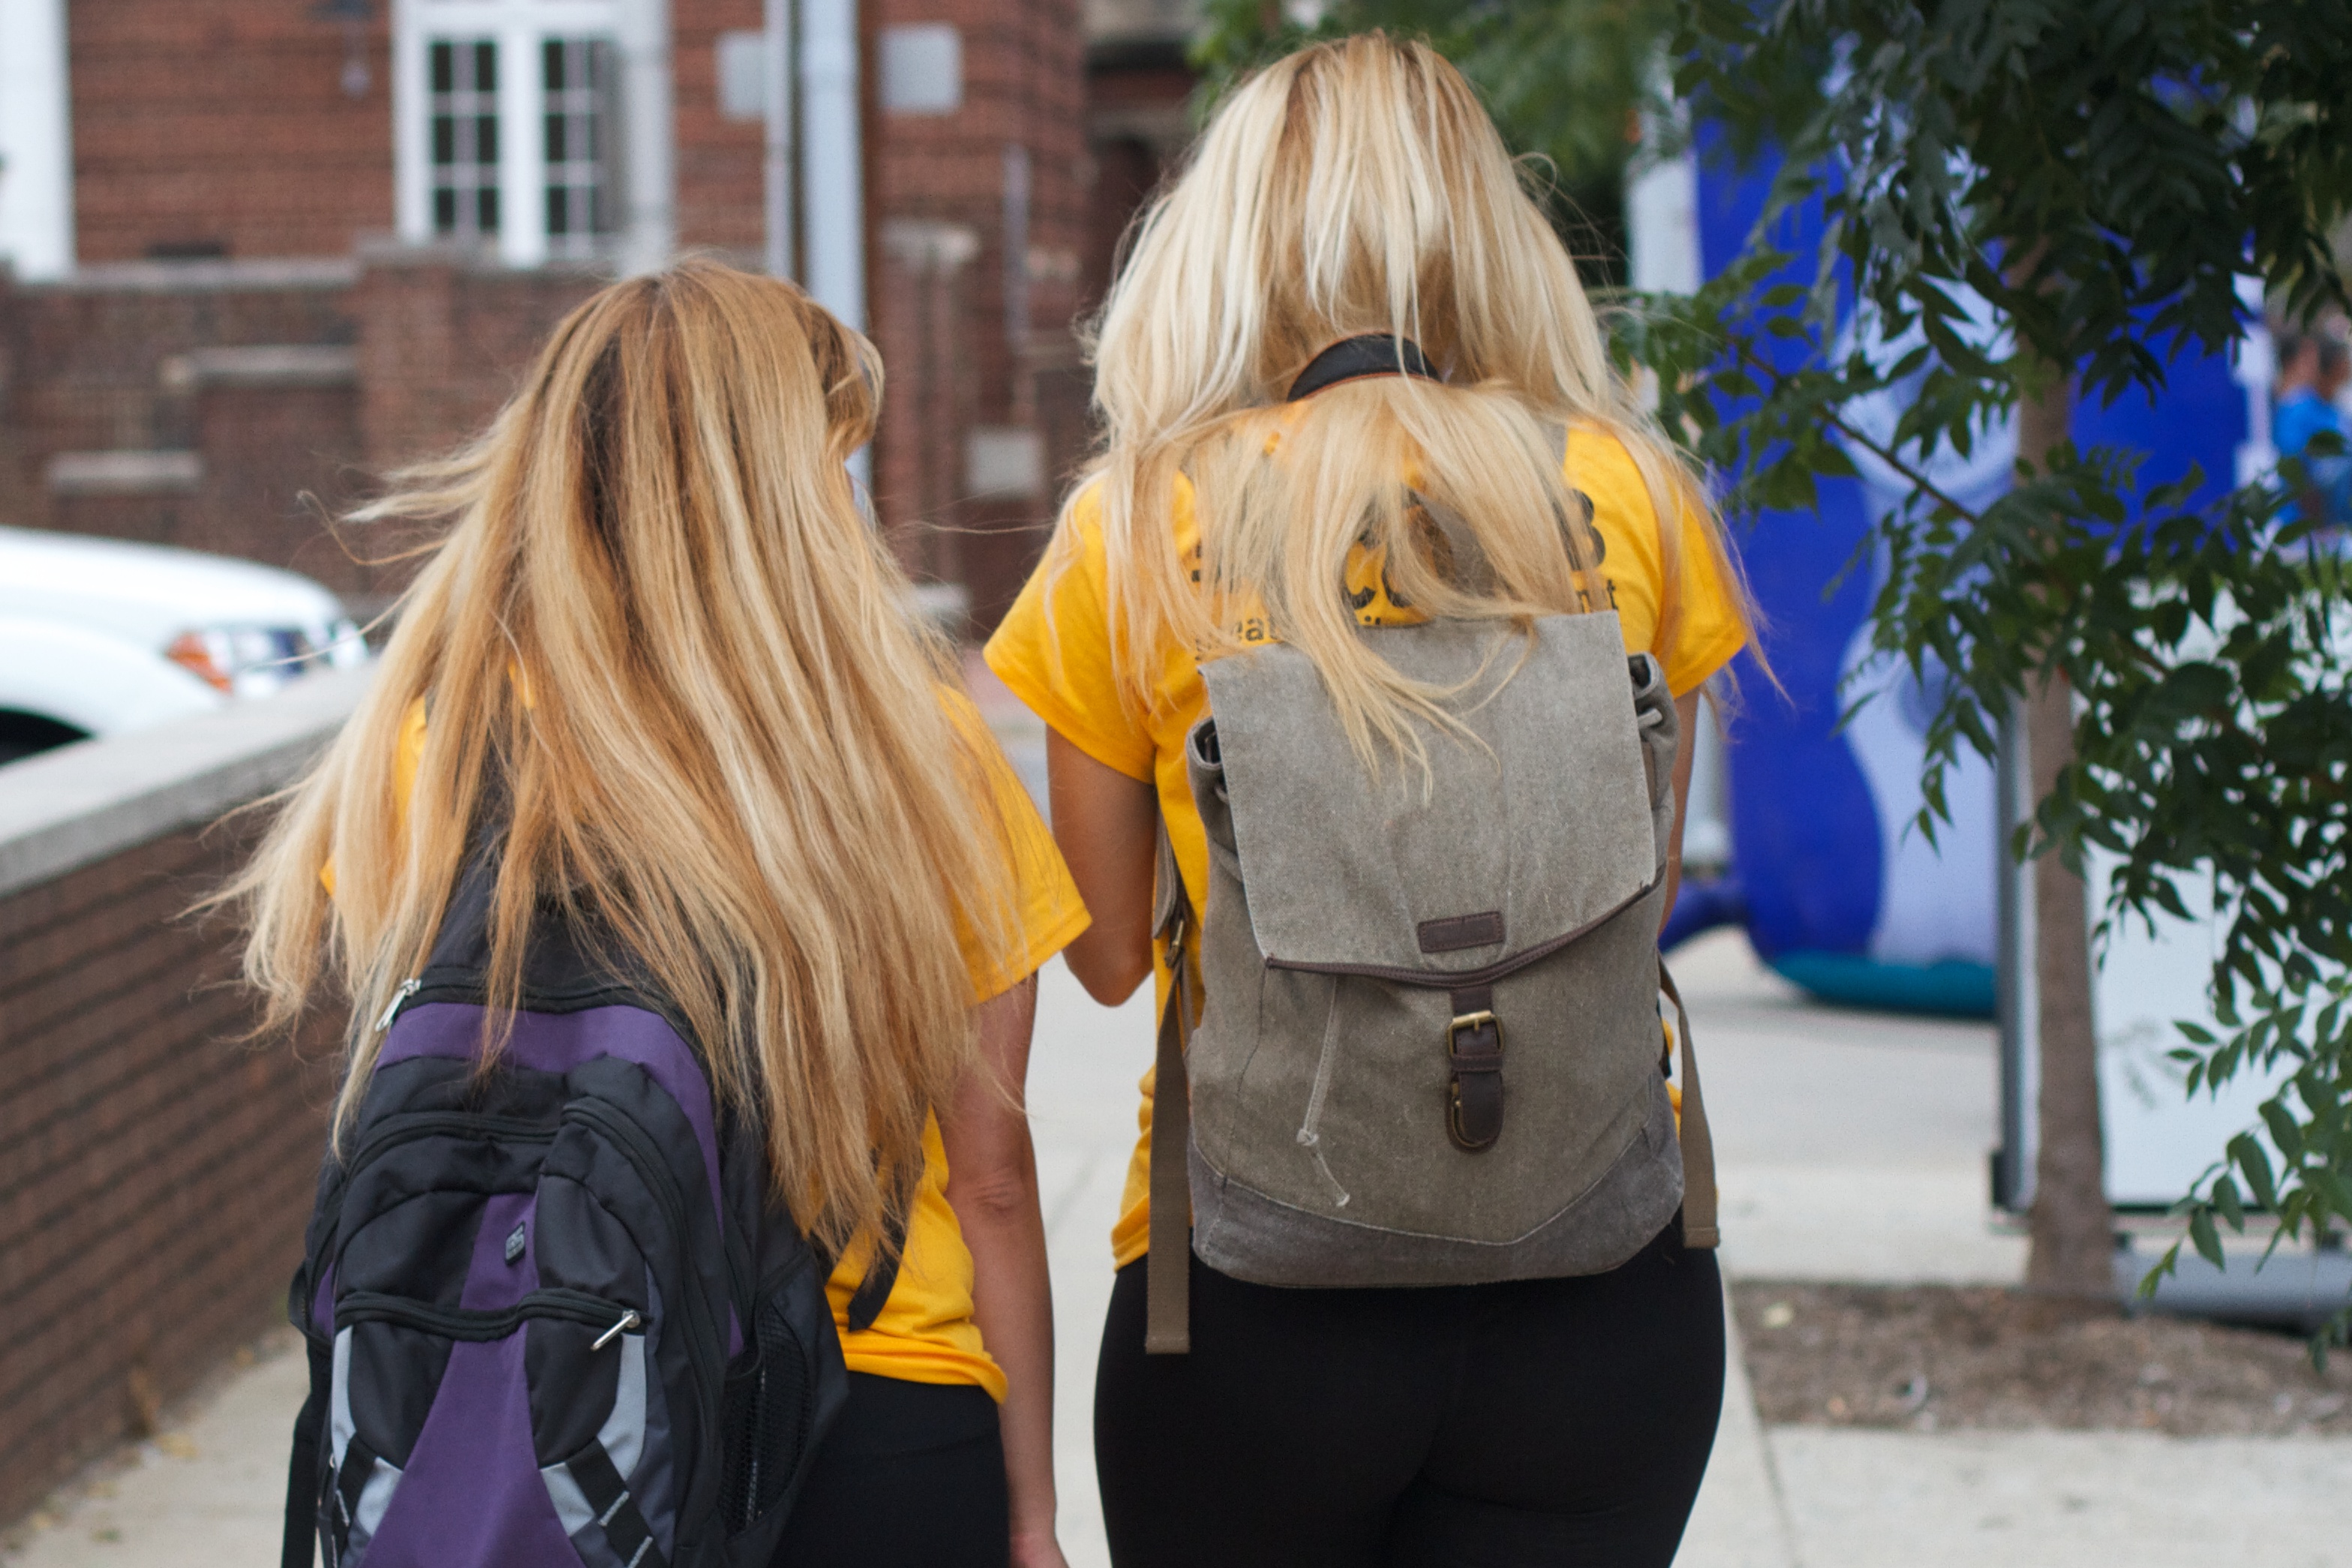
spring, color, fashion, clothing, yellow, cosplay, costume, anime, vcubrb, theworldsatvcu